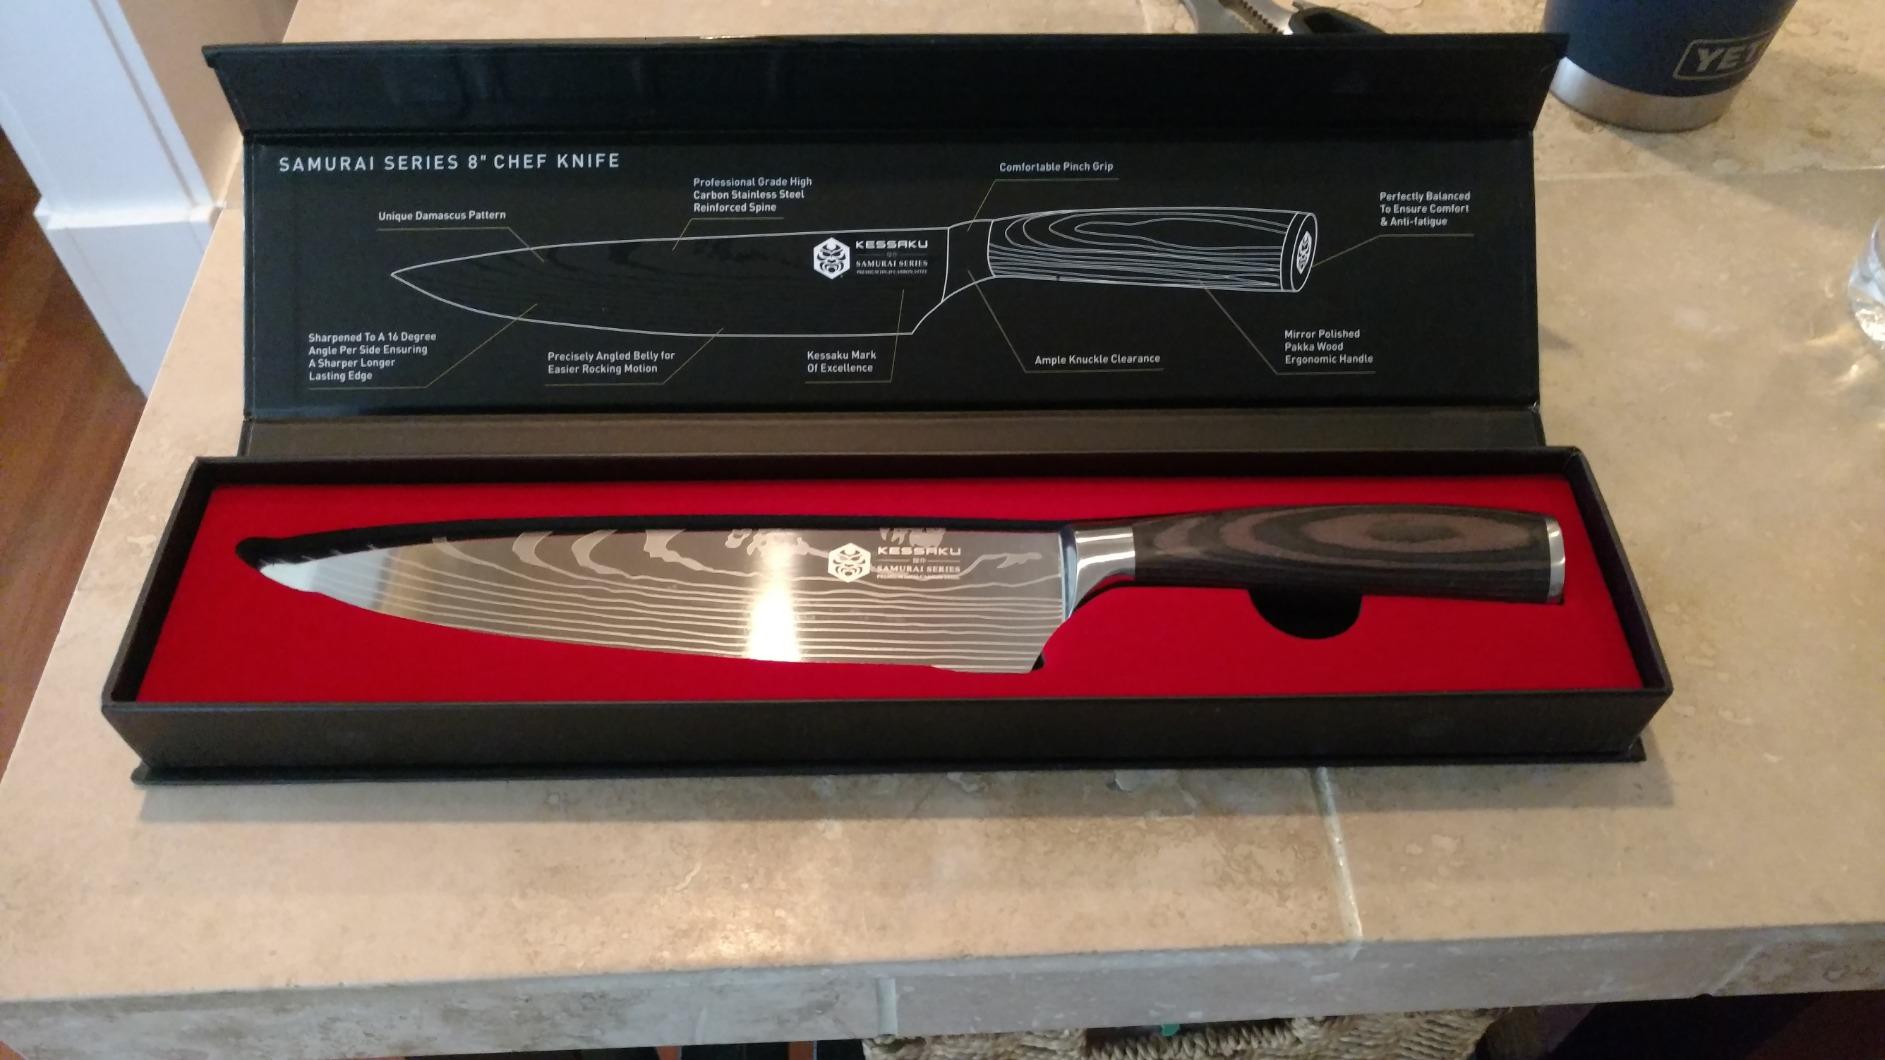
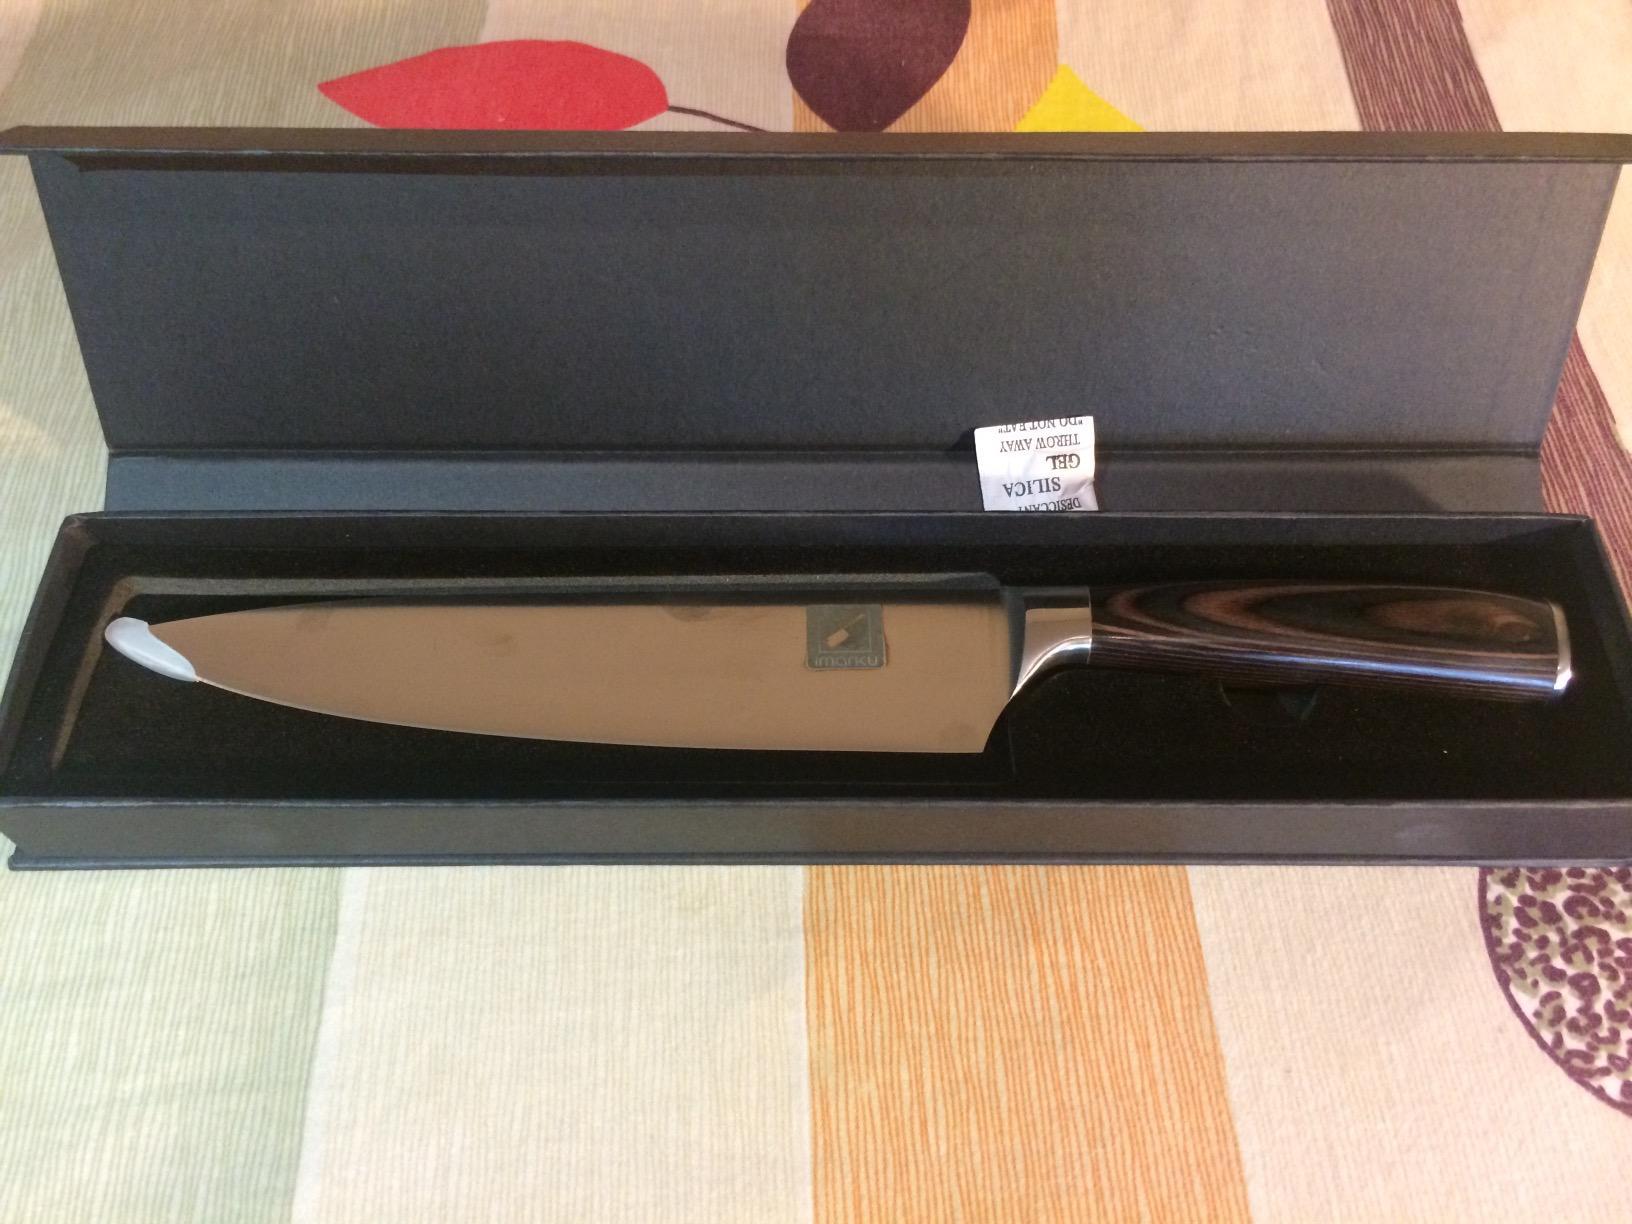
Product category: items_knife
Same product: no